Luni, Italy

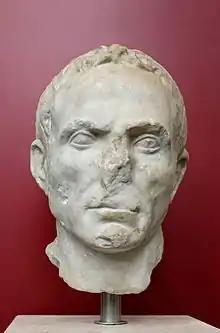
Male portrait. Luni marble, Roman artwork of the period of the Second Triumvirate (43 BC).

The Roman city was established in 177 BC by Publius Aelius, Marcus Aemilius Lepidus, and Gnaeus Sicinius